James Traficant

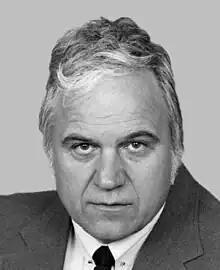
Official portrait, 1997

James Anthony Traficant Jr. (May 8, 1941 – September 27, 2014) was an American politician who served as a Democratic member of the United States House of Representatives from Ohio. A staunch economic populist known for his flamboyant personality, he represented the , which centered on his hometown of Youngstown and included parts of three counties in northeast Ohio's Mahoning Valley.